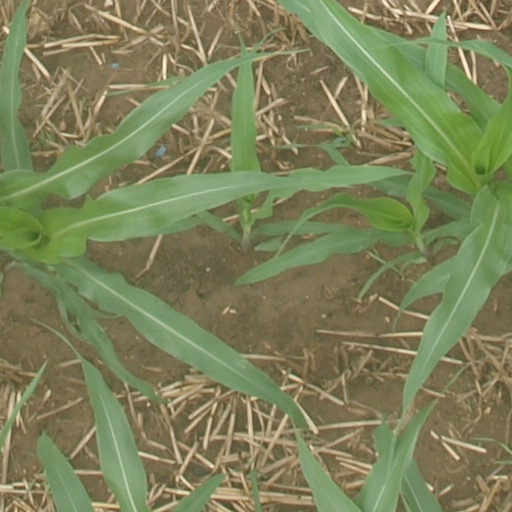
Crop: maize; corn